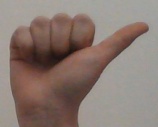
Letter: dhad